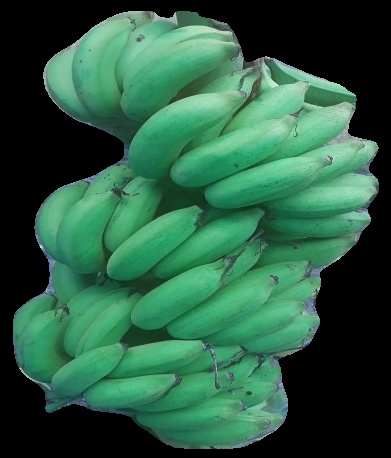
Variety: elakki-bale
Grade: grade2